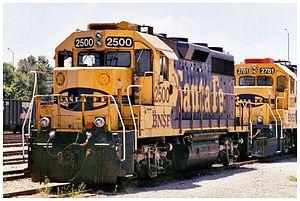
Les EMD GP35 sont une série de locomotives diesel-électriques à quatre essieux construites par General Motors Electro-Motive Division aux États-Unis entre juillet 1963 et décembre 1965 et par General Motors Diesel au Canada entre mai 1964 et janvier 1966. La puissance de cette locomotive est fournie par un moteur EMD 567D3A turbocompressé à 16-cylindres qui génère 2 500 ch.